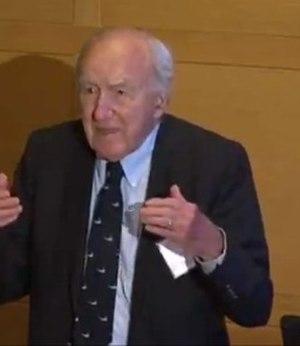
Edward Wilson Merrill, né le 31 août 1923 à New Bedford dans le Massachusetts, est l'un des principaux scientifiques dans le domaine des biomatériaux.